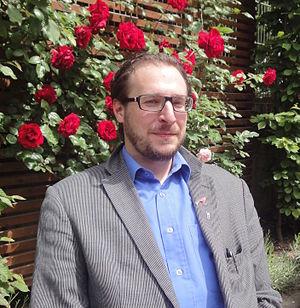
Valentin Abgottspon, né le 25 septembre 1979 dans le canton du Valais, est un enseignant suisse.